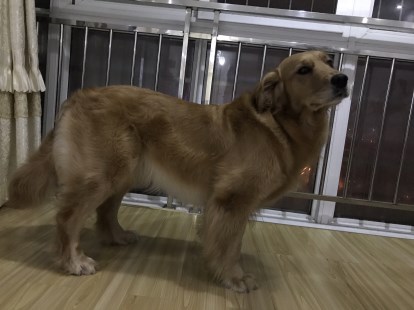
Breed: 5355-n000126-golden_retriever